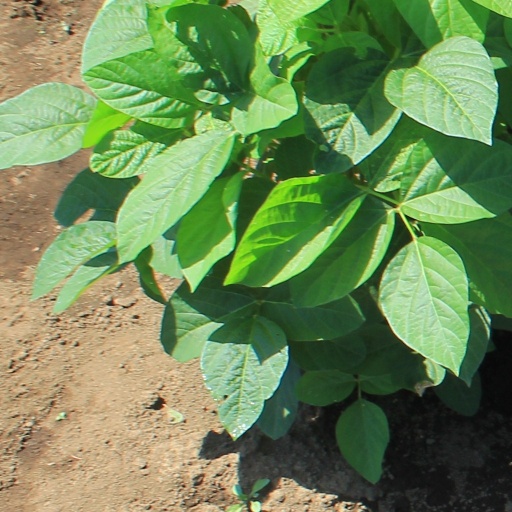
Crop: soybean